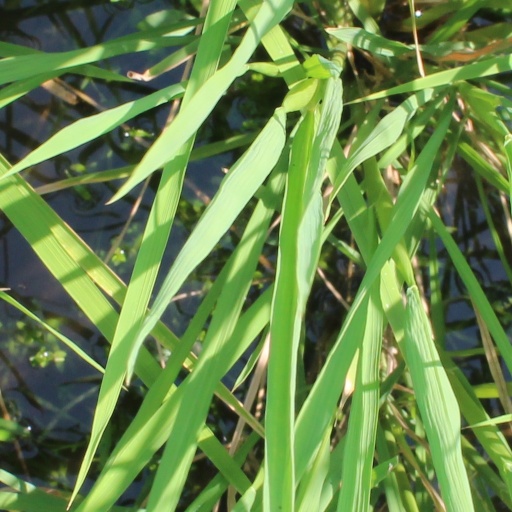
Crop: rice